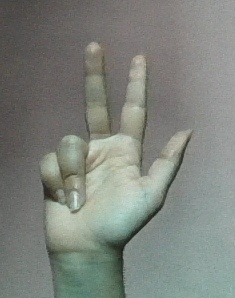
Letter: al